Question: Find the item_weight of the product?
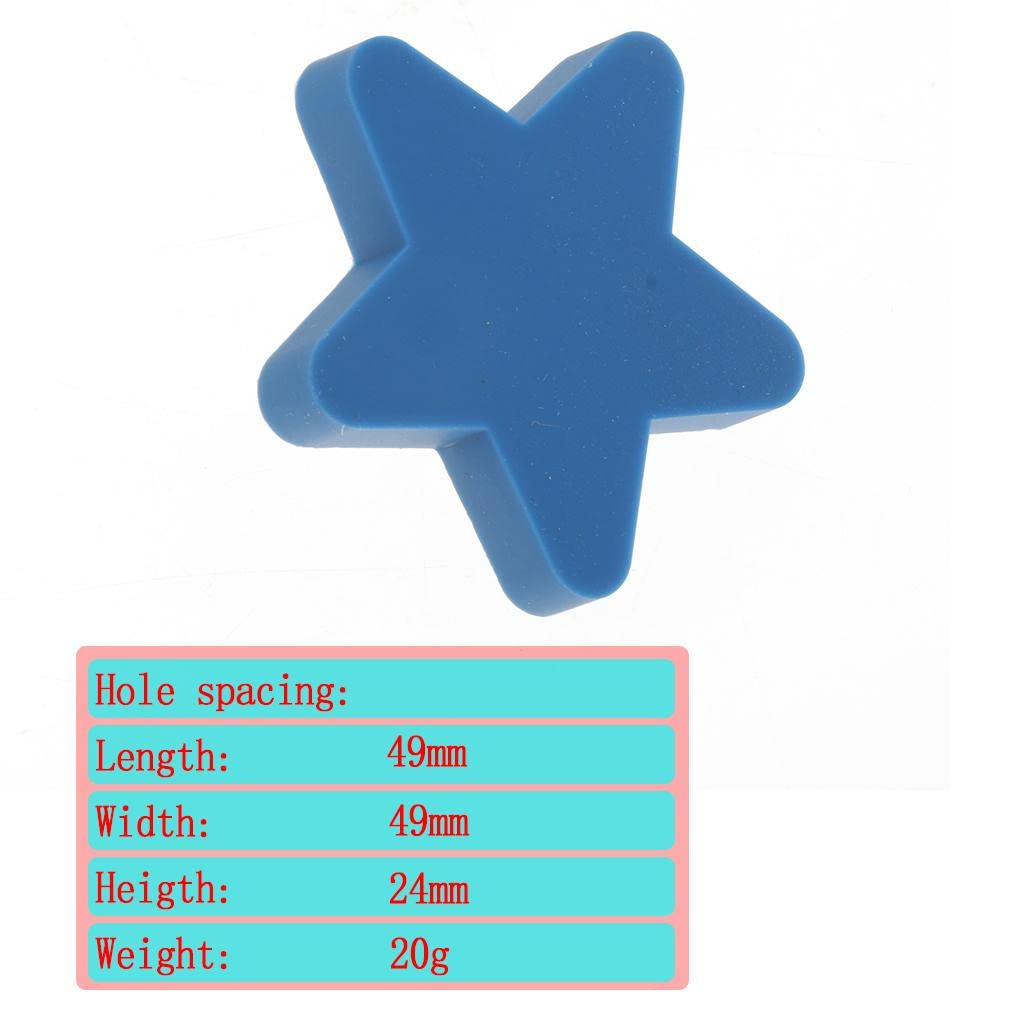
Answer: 20.0 gram